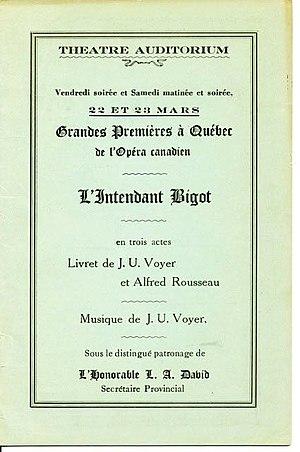
Programme de la présentation de l'opéra L'Intendant Bigot à l'Auditorium de Québec les 22 et 23 mars 1929
Joachim Ulric Voyer, né le 5 juillet 1892 dans le quartier Saint-Roch à Québec et mort le 8 janvier 1935 à l'âge de 42 ans dans cette ville où il vécut toute sa vie, est un compositeur d’opéra canadien. Il composa quelques opéras, dont L’Intendant Bigot, créé à Montréal les 5 et 7 février 1929 et considéré comme l'un des premiers opéras canadiens.